Consolida regalis

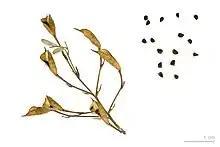
"Consolida regalis" - MHNT

Consolida regalis, known as forking larkspur, rocket-larkspur, and field larkspur, is an annual herbaceous plant belonging to the genus "Consolida" of the buttercup family (Ranunculaceae).